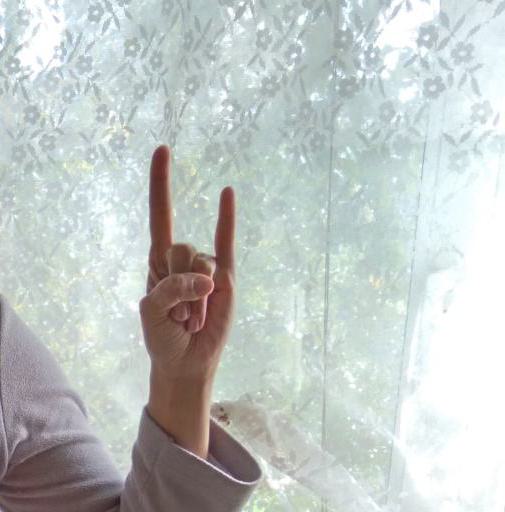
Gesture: rock